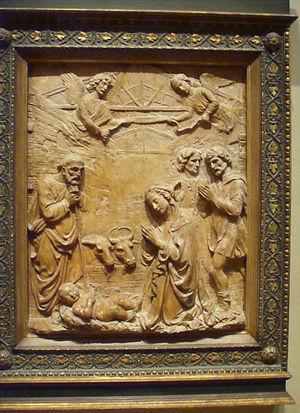
Francesco di Simone Ferrucci est un sculpteur italien fameux du XVᵉ siècle appartenant à l'école florentine, influencé par Andrea del Verrocchio et aussi par Desiderio da Settignano, contemporain de Mino da Fiesole.